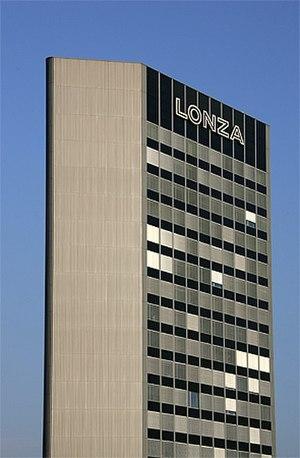
Lonza group est une entreprise suisse active dans l'industrie chimique et pharmaceutique, en tant que sous-traitant.